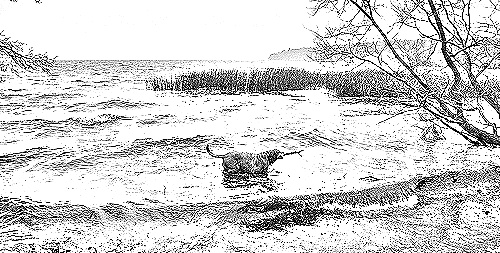
Portrait style: Sketch Portrait